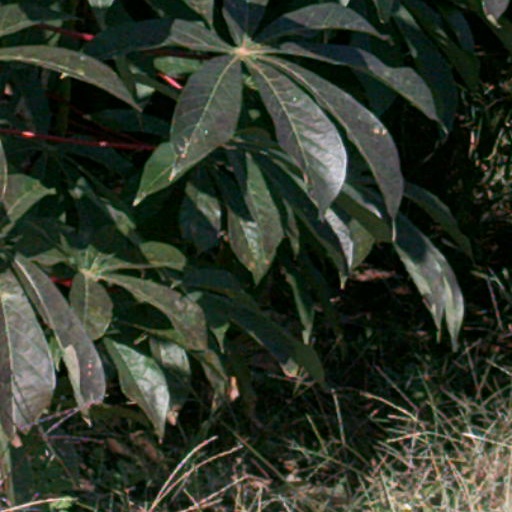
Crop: cassava